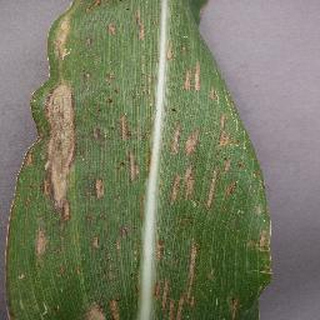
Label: corn_northern_leaf_blight